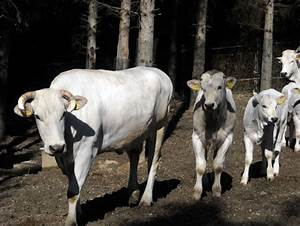
Label: mucca